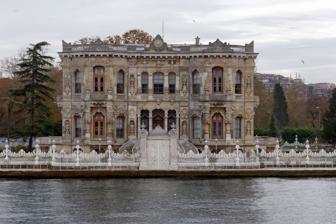
Building: Küçüksu Pavilion
Country: Unknown
Year built: 1857
Pavilion in Istanbul, Turkey Küçüksu Pavilion Küçüksu Pavilion seen from the Bosphorus Küçüksu Pavilion ( Turkish : Küçüksu Kasrı ), Littlewater Pavilion a.k.a. Göksu (Skywater) Pavilion , is a summer pavilion in Istanbul , Turkey , situated in the Küçüksu neighborhood of Beykoz district on the Asian shore of the Bosphorus between Anadoluhisarı and the Fatih Sultan Mehmet Bridge . The pavilion was used by Ottoman sultans for short stays during country excursions and hunting. History The palace view from Bosphorus The pavilion was commissioned by Sultan Abd-ul-Mejid I (1823–1861), and designed by the architects Garabet Amira Balyan and his son Nigoğayos Balyan in the neo-baroque style. Completed in 1857, the structure took the place of a two-storey timber palace built during the reign of Mahmud I (1696–1754) by his Grand Vizier Divittar Mehmed Pasha, then successively used by Selim III (1761–1808) and Mahmud II (1785–1839). Entrance to the palace grounds from land The building consists of two main stories and a basement on a footprint of 15 x 27 m. Unlike other pavilion gardens with high walls, its garden is surrounded by cast iron railings with one gate at each of the four sides. The basement was appointed with kitchen, larder, and servant's quarters, with the floors above reflecting the design of a traditional Turkish house - four corner rooms surrounding a central hall. The rooms at the waterfront have two fireplaces while the others have one each, all fashioned from colorful Italian marble. The rooms boast crystal chandeliers from Bohemia , with curtains, furniture upholstery, and carpets woven in Hereke . The halls and the rooms exhibit paintings and arts objects; Charles Séchan , stage designer at Vienna State Opera , was charged with the decoration of the interior. During the reign of Abdulaziz (1830–1876), more elaborate decoration was added to the façade; some of the original garden outbuildings were demolished at that time. In the beginning of the Republican era, the site was used as a state guesthouse for some years. Since a thorough restoration in 1944, the palace has been open to the public as a museum. The pavilion appeared in the James Bond film " The World Is Not Enough " as the mansion of oil heiress Elektra King in Baku . It also appeared in popular Bollywood film Ek Tha Tiger . See also Khedive's Palace Ottoman architecture References Küçüksu Pavilion at Turkish Parliament’s website (in Turkish) Küçüksu Pavilion at Ministry of Culture and Tourism website Literature Hakan Gülsün. Küçüksu Pavilion . TBMM, Istanbul, 1995. Gallery Kücüksü Pavilion South side Kücüksü Pavilion South-west side Kücüksü Pavilion North side Kücüksü Pavilion North side stairs Kucuksu Pavilion Interior External links Directorate of National Palaces | Küçüksu Pavilion Archived 2021-01-15 at the Wayback Machine 41°04′42.42″N 29°03′53.46″E / 41.0784500°N 29.0648500°E / 41.0784500; 29.0648500 Wikimedia Commons has media related to Küçüksu Palace . v t e Ottoman imperial palaces and residencies in Turkey Adile Sultan Palace Atiye Sultan Palace Aynalıkavak Pavilion Beylerbeyi Palace Çırağan Palace Dolmabahçe Palace Edirne Palace Eski Saray Esma Sultan Mansion Feriye Palace Hatice Sultan Mansion Ibrahim Pasha Palace Ihlamur Pavilion Khedive Palace Küçüksu Pavilion Maslak Pavilion Tiled Kiosk Topkapı Palace (including Gülhane Park ) Vahdettin Pavilion Yıldız Palace (including Yıldız Park ) v t e Museums in Istanbul Archaeology and history museums Istanbul Archaeology Museums Museum of the Ancient Orient Great Palace Mosaic Museum HİSART Museum Castles Anadoluhisarı Rumelihisarı Yedikule Fortress Culture and art museums Ara Güler Museum Doğançay Museum Istanbul Contemporary Art Museum İstanbul Modern İstanbul State Art and Sculpture Museum Pera Museum Rezan Has Museum SantralIstanbul Sakıp Sabancı Museum Turkish and Islamic Arts Museum Sadberk Hanım Museum Elgiz Museum Museum of Turkish Calligraphy Art Museum of World Costumes Madame Tussauds Istanbul Historic house museums Adam Mickiewicz Museum, Istanbul Aşiyan Museum Atatürk Museum Florya Atatürk Marine Mansion İsmet İnönü House Museum Literary museums Ahmet Hamdi Tanpınar Literature Museum Library Hüseyin Rahmi Gürpınar Museum Orhan Kemal Literature Museum Piyer Loti Museum Sait Faik Abasıyanık Museum Military museums Aviation Museum Military Museum Naval Museum Palaces and pavilions Aynalıkavak Pavilion Beylerbeyi Palace Dolmabahçe Palace Ihlamur Pavilion Küçüksu Pavilion Maslak Pavilion Tiled Kiosk Topkapı Palace Yıldız Palace Religious museums Chora Church Galata Mevlevi House Museum [ tr ] Hagia Sophia Jewish Museum of Turkey Pammakaristos Church Science and technology museums Camera Museum Hasanpaşa Gasworks Museum of the History of Science and Technology in Islam Kandilli Earthquake Museum Kandilli Earthquake Museum Rahmi M. Koç Museum SantralIstanbul Energy Museum Postal Museum Railway Museum Istanbul Zoology Museum ITU Science Center Natural History Museum of İhsan Ketin Miscellaneous The Museum of Innocence Bakırköy Psychiatric Hospital Museum Fenerbahçe Museum Galatasaray Museum İstanbul Toy Museum Istanbul UFO Museum İşbank Museum MSA Gastronomy Museum Museum of Illumination and Heating Appliances Ottoman Bank Museum Museum of the Princes' Islands TGC Press Media Museum Women's Museum İstanbul